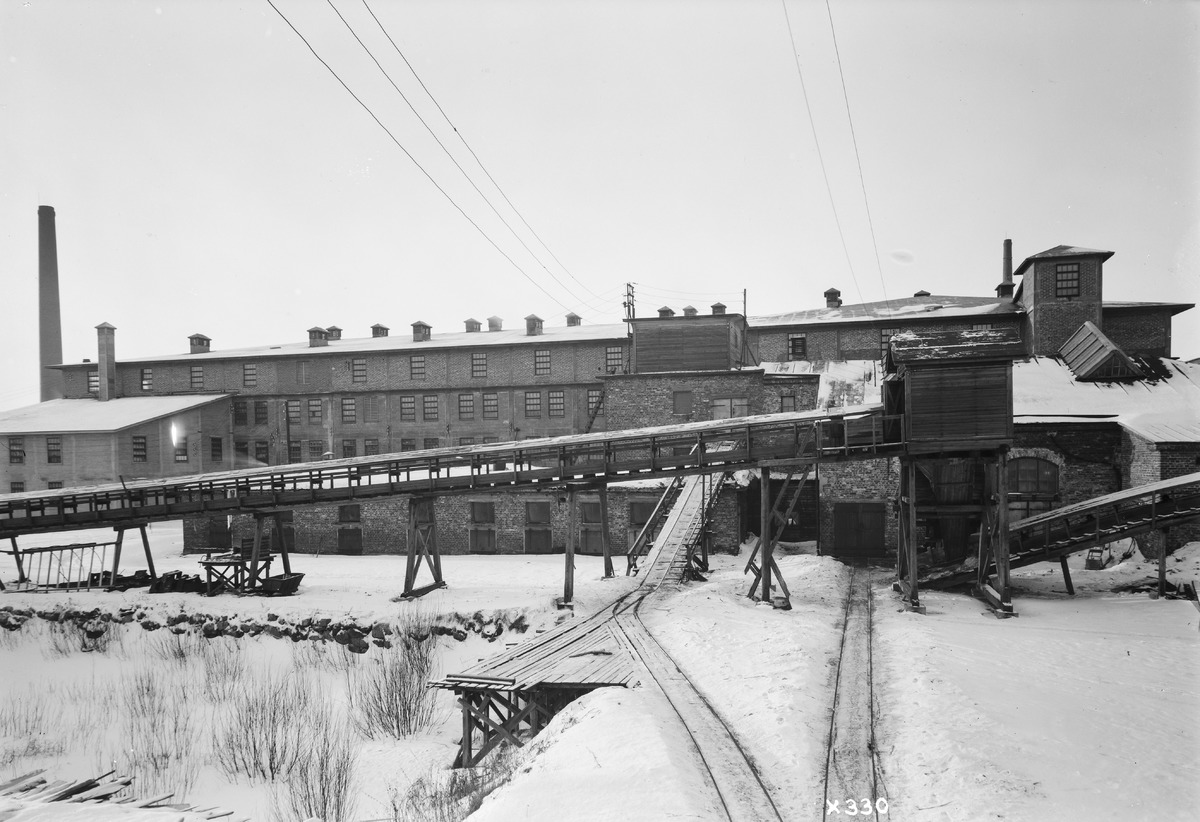
Veljekset Åström Oy:n tehdasrakennuksia
The factory buildings of Veljekset Åström Oy
sisällön kuvaus: Veljekset Åström Oy:n tehdasrakennuksia 30.1.1934. content description: The factory buildings of Veljekset Åström Oy on January 30, 1934.
Vuosi: 1934
Paikka: Suomi, Oulu, Suomi, Pohjois-Pohjanmaa, Oulu
Aiheet: Veljekset Åström Oy; ulkokuva; nahkateollisuus; tehtaat; teollisuusrakennukset; tuotantolaitokset; leather industry; factories; industrial buildings; production plants